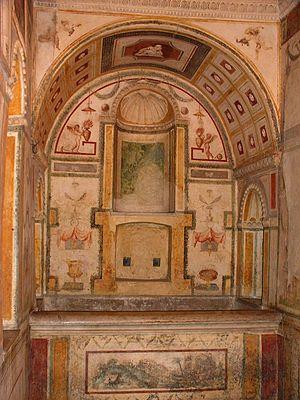
Salle de bains dite «
Jules de Médicis, né le 26 mai 1478 à Florence et mort le 25 septembre 1534 à Rome, fut le 219ᵉ pape de l’Église catholique de 1523 à 1534 sous le nom de Clément VII.
Le château Saint-Ange est un monument romain, situé sur la rive droite du Tibre, face au pons Ælius, à Rome, non loin du Vatican.